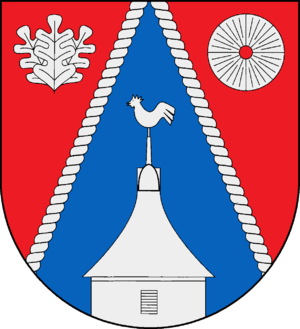
Dänischenhagen
Coat of arms of Dänischenhagen
Dänischenhagen er en landsby og kommune i det nordlige Tyskland, beliggende uder Rendsborg-Egernførde kreds i delstaten Slesvig-Holsten. Byen ligger cirka 10 kilometer nord for købstaden Kiel på halvøen Jernved i det sydøstlige hjørne af Sydslesvig. I byen findes både en tysk og dansk skole. Landsbyen var i den danske tid hovedby i Dänischenhagen Sogn i Jernved Godsdistrikt.